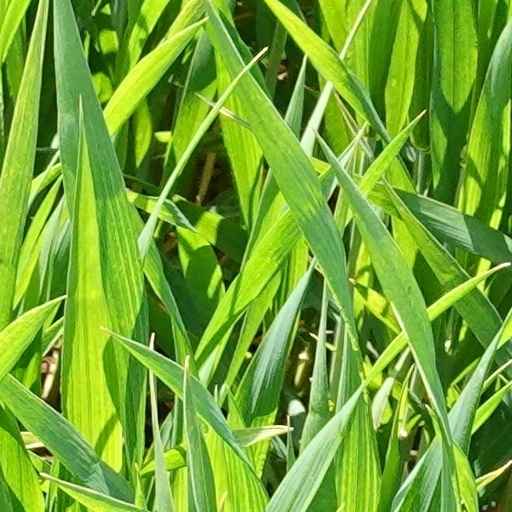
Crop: wheat